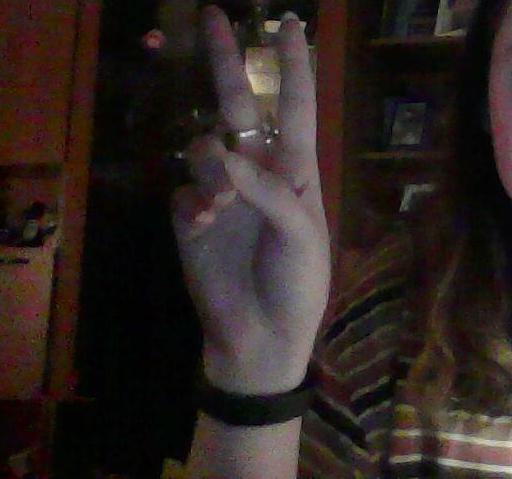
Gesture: peace